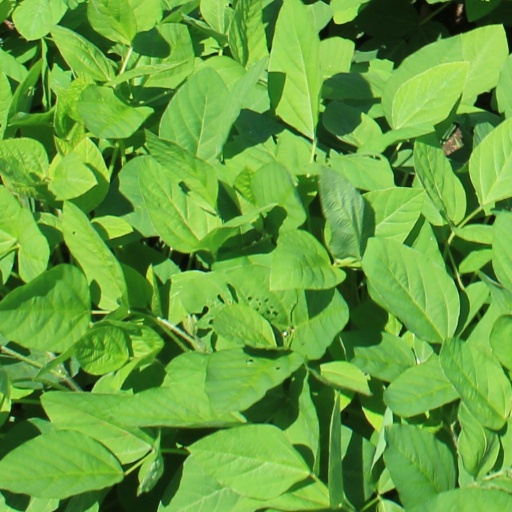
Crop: soybean